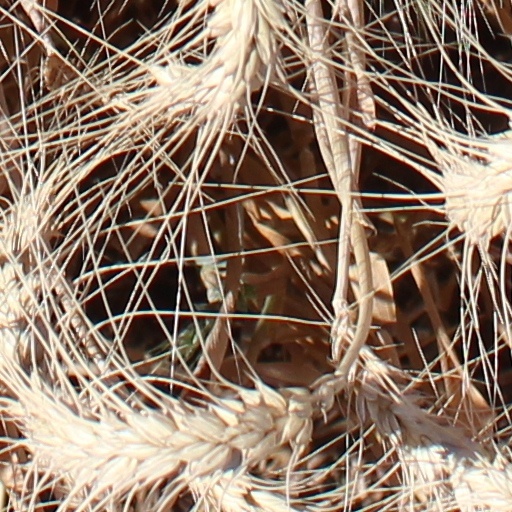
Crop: wheat